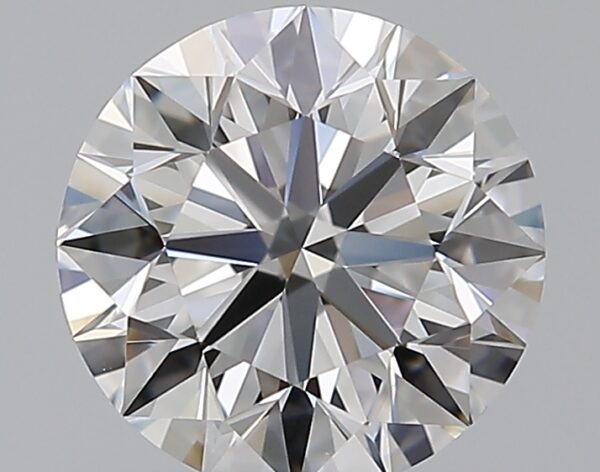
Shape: round
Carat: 1.23
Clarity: VVS2
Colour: D
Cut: EX
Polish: EX
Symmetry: EX
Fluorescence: N
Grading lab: GIA
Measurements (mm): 6.8 x 6.85 x 4.28